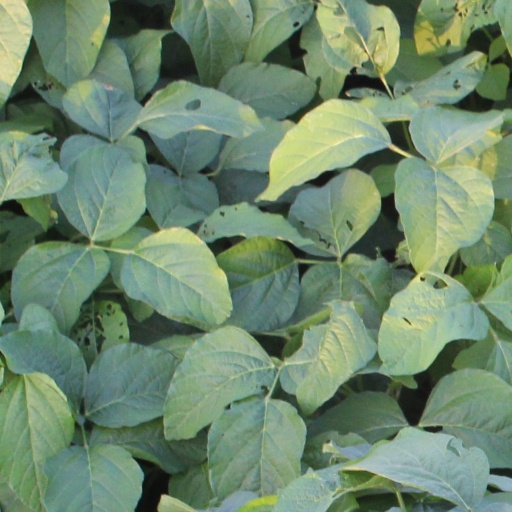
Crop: soybean